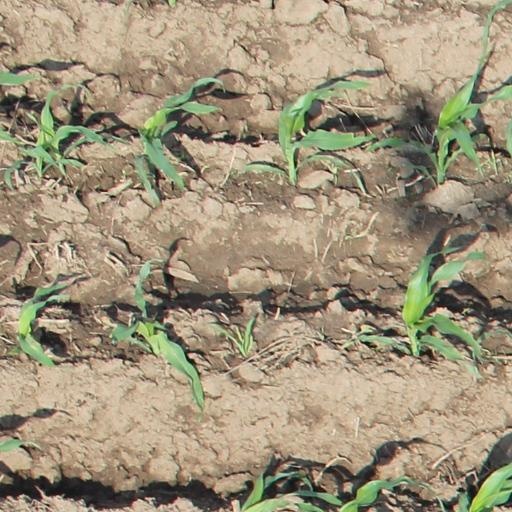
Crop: maize; corn